Eckhard Christian

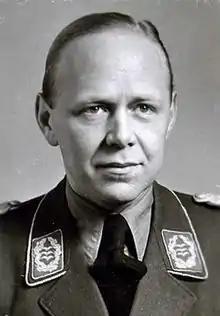

Eckhard Christian (1 December 1907 – 3 January 1985) was a Luftwaffe officer in World War II, and rose to the rank of "Generalmajor". On 2 February 1943, he married Gerda Daranowski who was one of Adolf Hitler's private secretaries during World War II. Christian was captured by British troops on 8 May 1945 and held in custody until 7 May 1947.